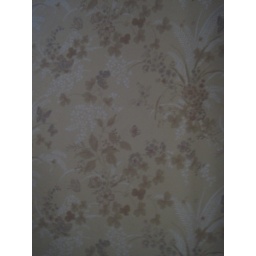
wall paper in hallway